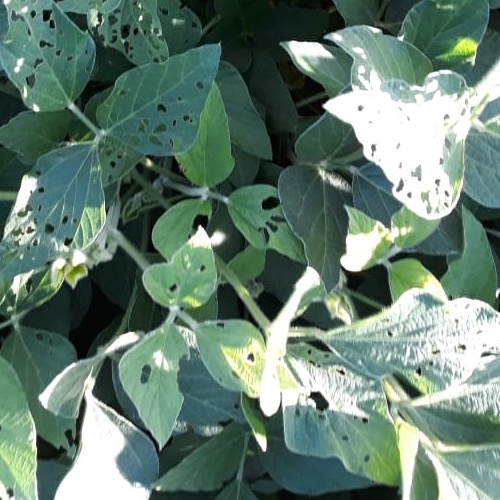
Label: Caterpillar